House Brunton

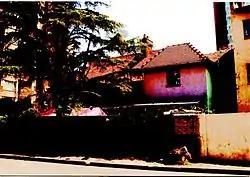
21 Primrose and 4 Fife streets

House Brunton is a residential property in Berea, Johannesburg, South Africa designed by the renowned firm of Henry Seton Morris and Cottrill. The house was completed in 1906 and takes its name from the original occupants, the celebrated painter Winifred Brunton and her husband, Guy Brunton who was an Egyptologist and director of Cairo Museum.